Geography of Nevada

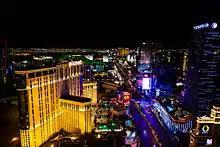
The Las Vegas Strip looking South

Nevada is the driest state in the United States. It is made up of mostly desert and semi-arid climate regions, and, with the exception of the Las Vegas Valley, the average summer diurnal temperature range approaches in much of the state. While winters in northern Nevada are long and fairly cold, the winter season in the southern part of the state tends to be of short duration and mild. Most parts of Nevada receive scarce precipitation during the year. The most rain that falls in the state falls on the east and northeast slopes of the Sierra Nevada.